Littleprincessemma

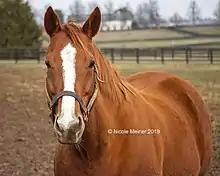
Littleprincessemma at Summer Wind Farm in Georgetown, Kentucky, in 2019

Bred back to Pioneerof the Nile, Littleprincessemma foaled a colt in 2017 who was later named Theprinceofthebes. Theprinceofthebes is the last full sibling to American Pharoah, as Emma was not bred to Pioneerof the Nile again before the stallion's untimely death on March 18, 2019. He is also the youngest full sibling to any thoroughbred Triple Crown winner, as Justify has no full siblings and Scat Daddy also died young in December 2015. Theprinceofthebes never raced and was retired from training back at Summer Wind.